Assam

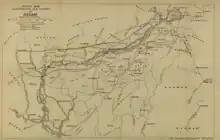
Assamese kingdoms in their greatest territorial heights. Kachari kingdom (1230) in red dotted lines, Koch dynasty (1560) in blue lines, Ahom kingdom (1700) in red lines.

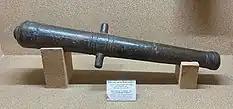
Cannon captured from the Mughals

The reign of Suhungmung marked the first massive expansion of Ahom kingdom. Besides sending a punitive expeditions against the Nagas, they fought numerous battles with the Bhuyans, Chutias, Kacharis, Turko-Afghans, and the Naras. In 1522–23 the Chutia kingdom was annexed and the captured tract was placed under the administration of Sadiya-Khowa-Gohain. After securing the eastern tract, Suhungmung than expanded his kingdom westwards through conquest and extended it till Marangi to the west of the Dhansiri river. When the Kacharis tried to regain the lost territory they were defeated and their capital Dimapur was sacked. Over the remaining part of the Kachari kingdom, a new king Detsung was placed as a tributary, but Detsung proved disloyal and revolted against the Ahoms. He was subsequently executed. A new dependent king was set up on the Kachari throne with the name of Nirbhaynarayan. Since then the Kachari kings were regarded as 'thapita sanchita' meaning - established and maintained by the Ahom rulers.